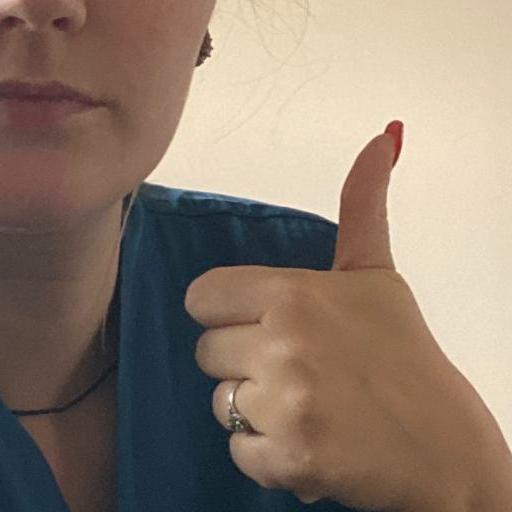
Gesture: like